President of Trinidad and Tobago

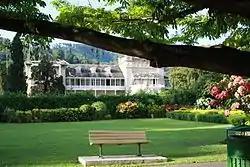
President's House - Official residence of the president of Trinidad and Tobago

The president also encourages, articulates and represents those things that unite Trinbagonians together. In this role, the president: